Echoes of Innocence

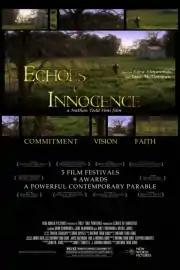
Echoes of Innocence

Echoes of Innocence is a 2005 suspense/adventure independent film from studio Fusion Productions. Majority of reviews were negative, criticizing the plot, characters and music.